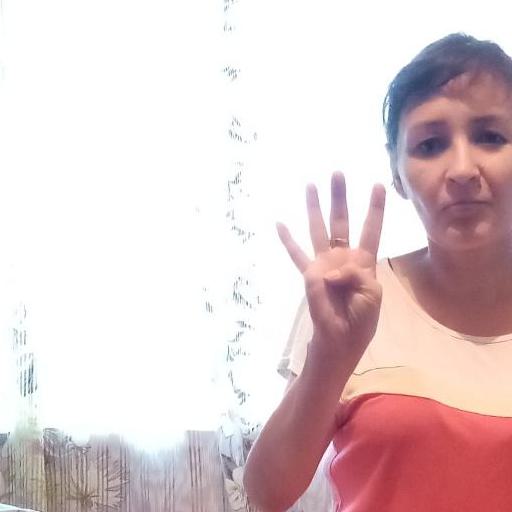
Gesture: four